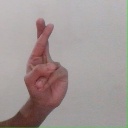
अक्षर: र